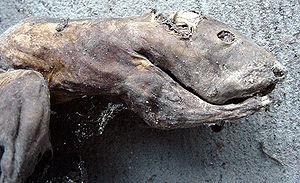
rat mort empoisonné, et naturellement momifié
Le cadavre est ce qui reste du corps d'un organisme vivant humain ou animal dans la période qui suit la mort.